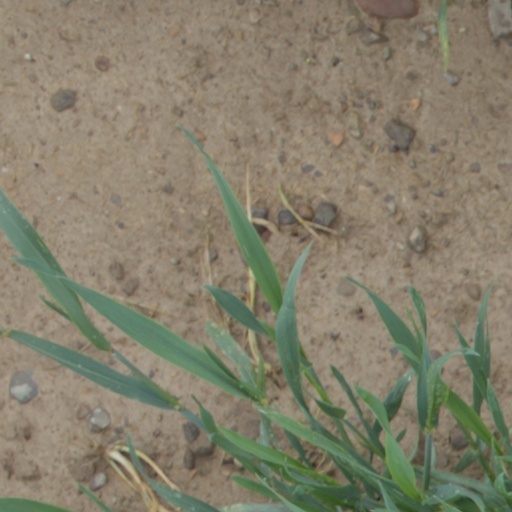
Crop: wheat